Lars Holst

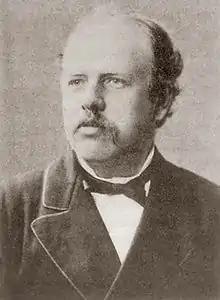

Lars Kristian Holst (22 November 1848 – 31 May 1915) was a Norwegian journalist, newspaper editor and politician.